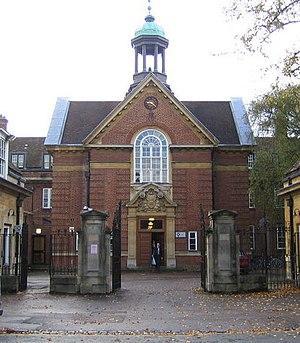
St Hugh's College est l'un des collèges constitutifs de l'université d'Oxford. Fondé en 1886 par Elizabeth Wordsworth, arrière-petite-nièce du poète William Wordsworth, il est réservé aux femmes jusqu'en 1986, date à laquelle il devient mixte.